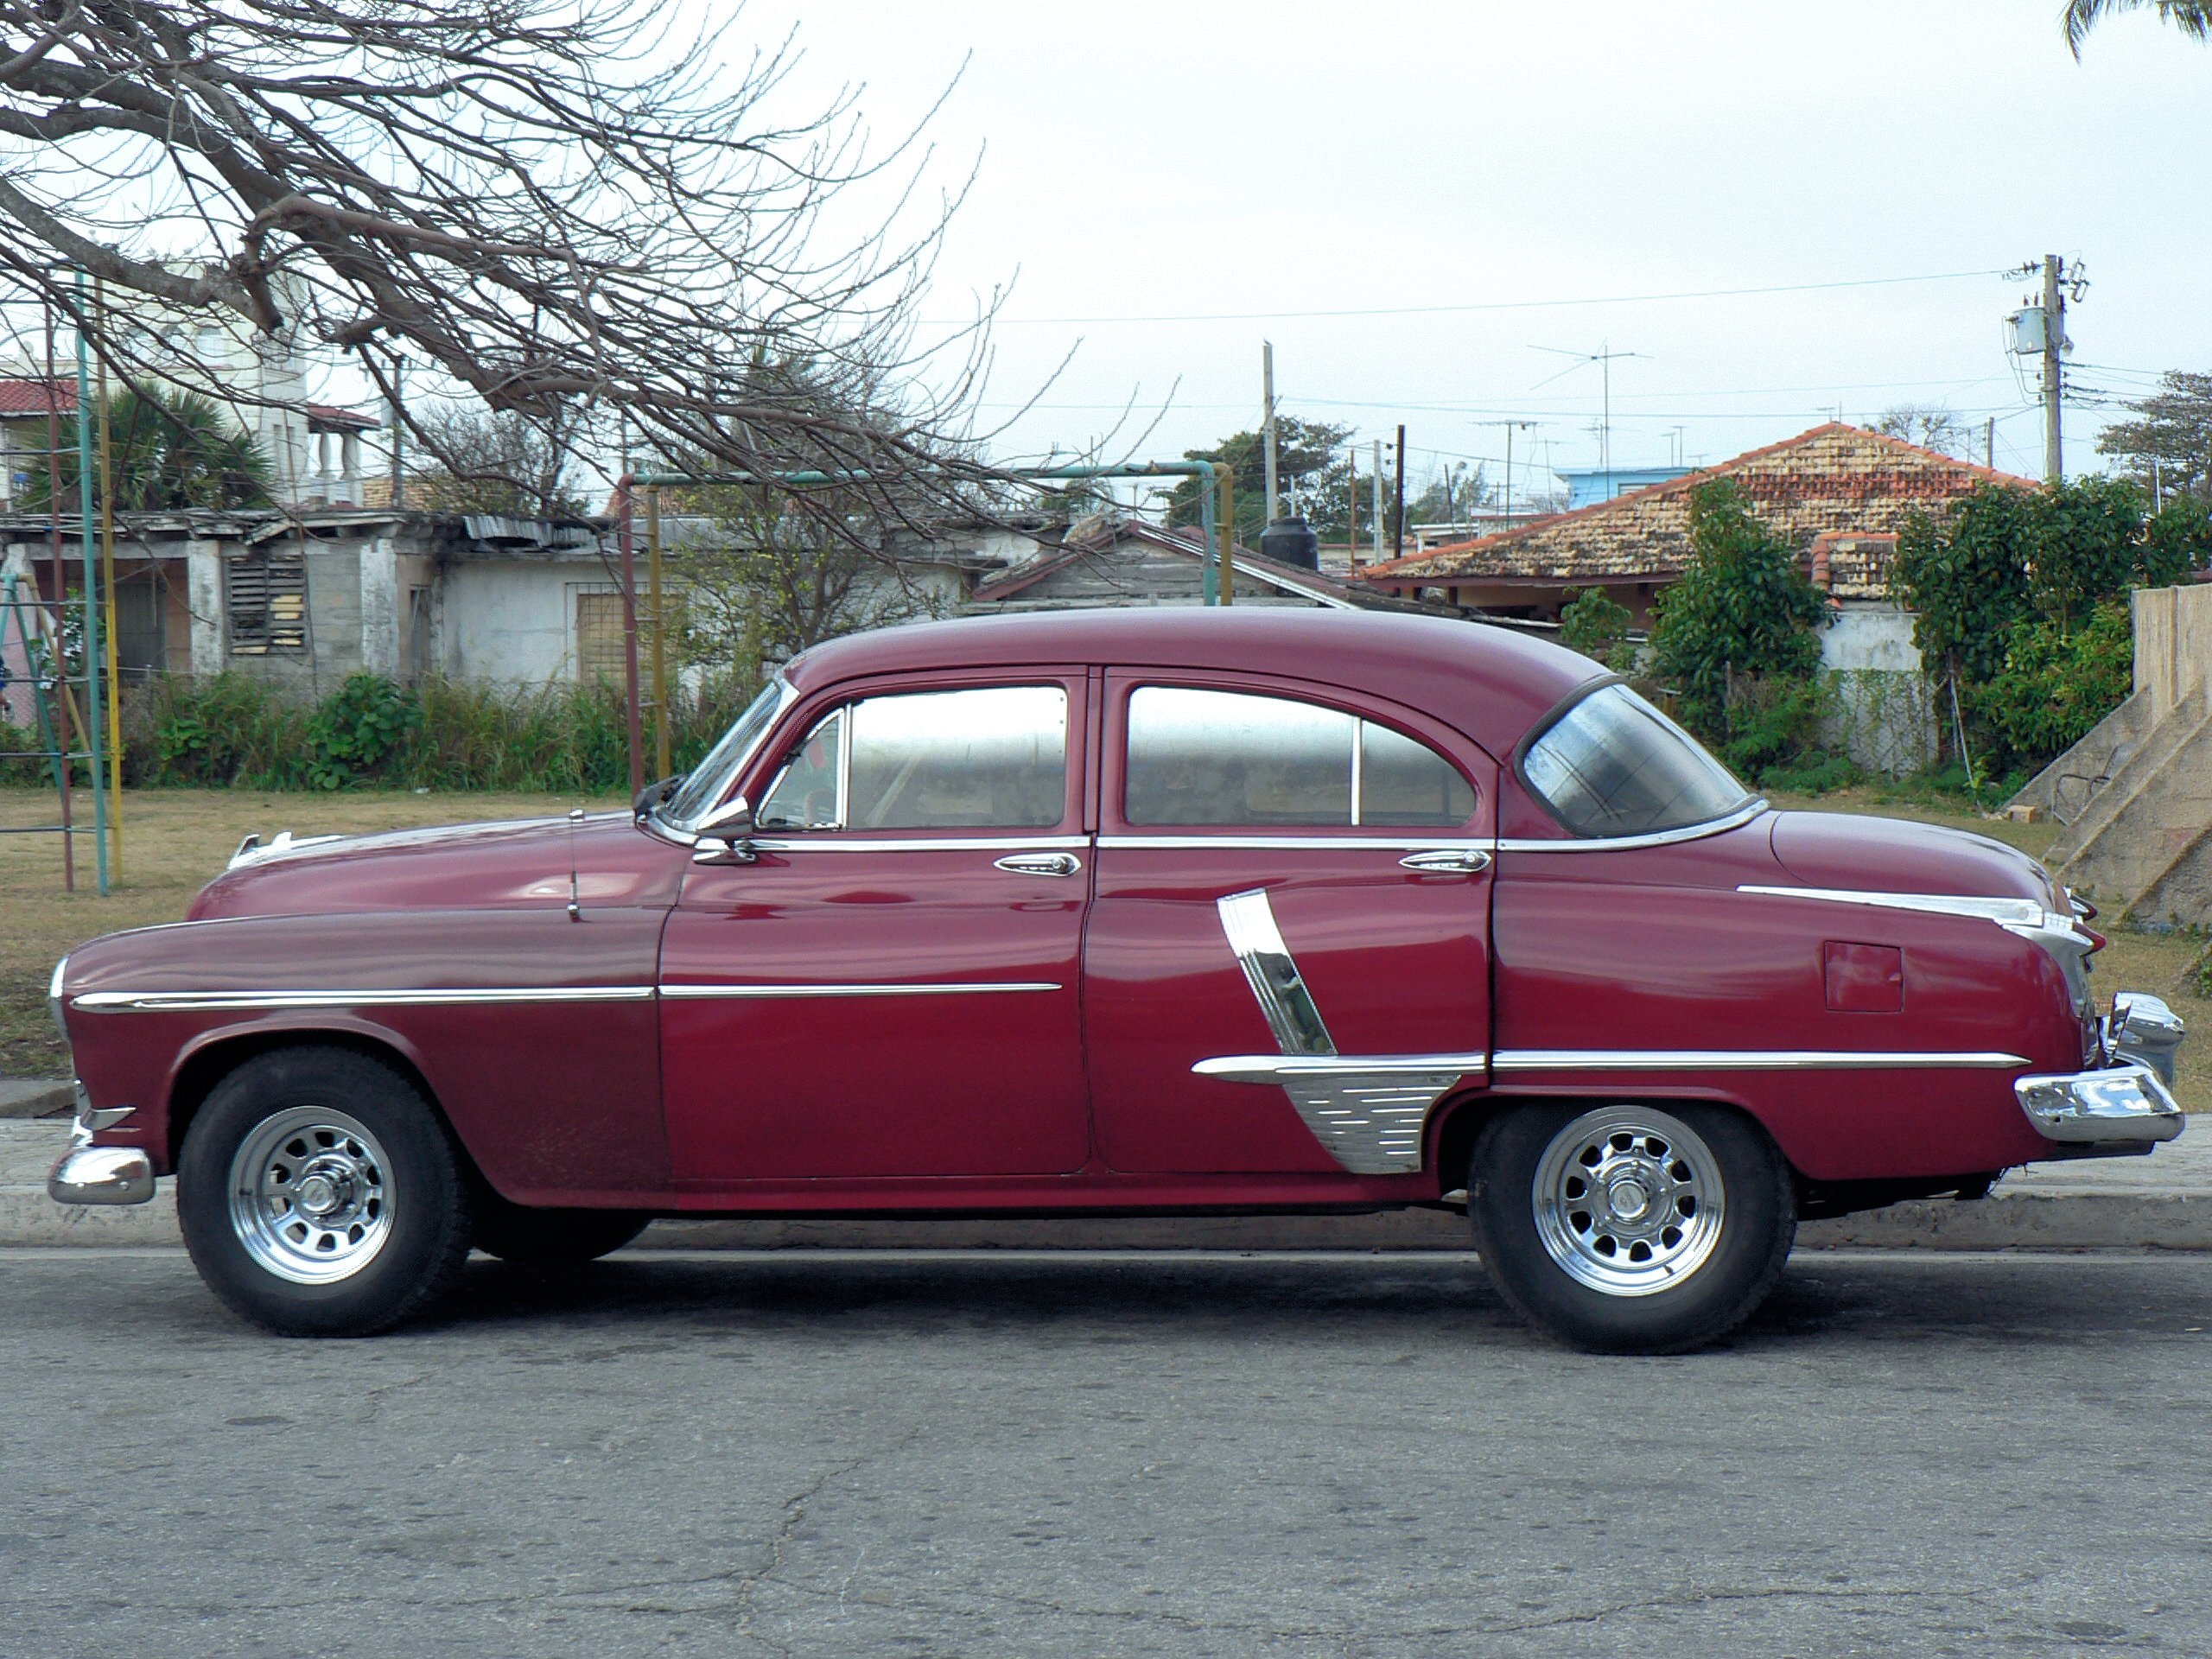
car, vehicle, classic car, vintage car, cuba, american, sedan, trinidad, antique car, land vehicle, automobile make, automotive exterior, compact car, luxury vehicle, full size car, plymouth cranbrook